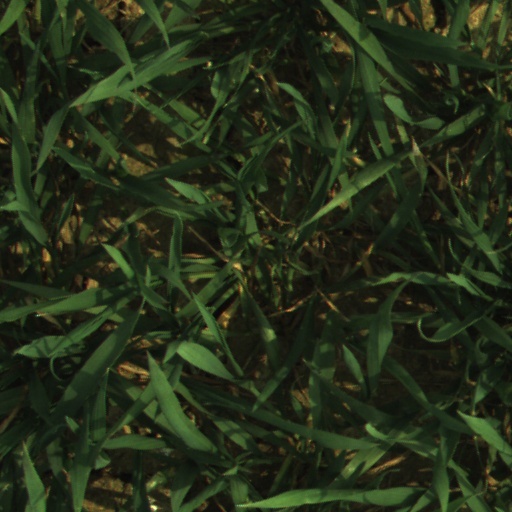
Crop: wheat